Gary Gibbon

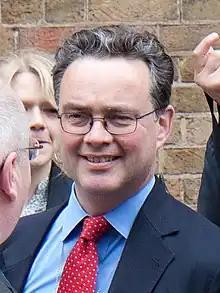
Gibbon in 2010

Gary Gibbon (born 15 March 1965) is an English journalist. He has been the political editor of "Channel 4 News" since 2005. Previously, he had served as the programme's political correspondent since 1994. He has worked on four general elections for "Channel 4 News" and covered the peace process in Northern Ireland.